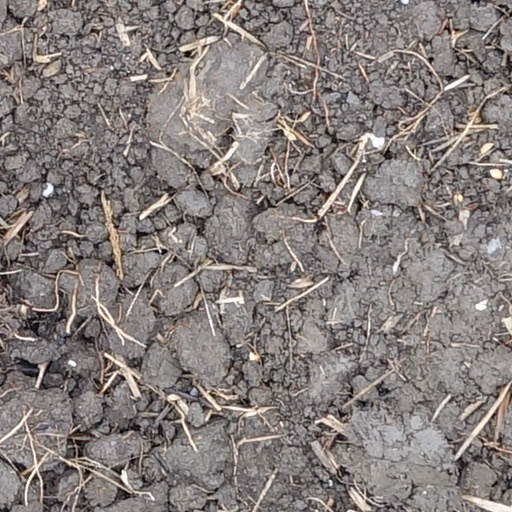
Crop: wheat